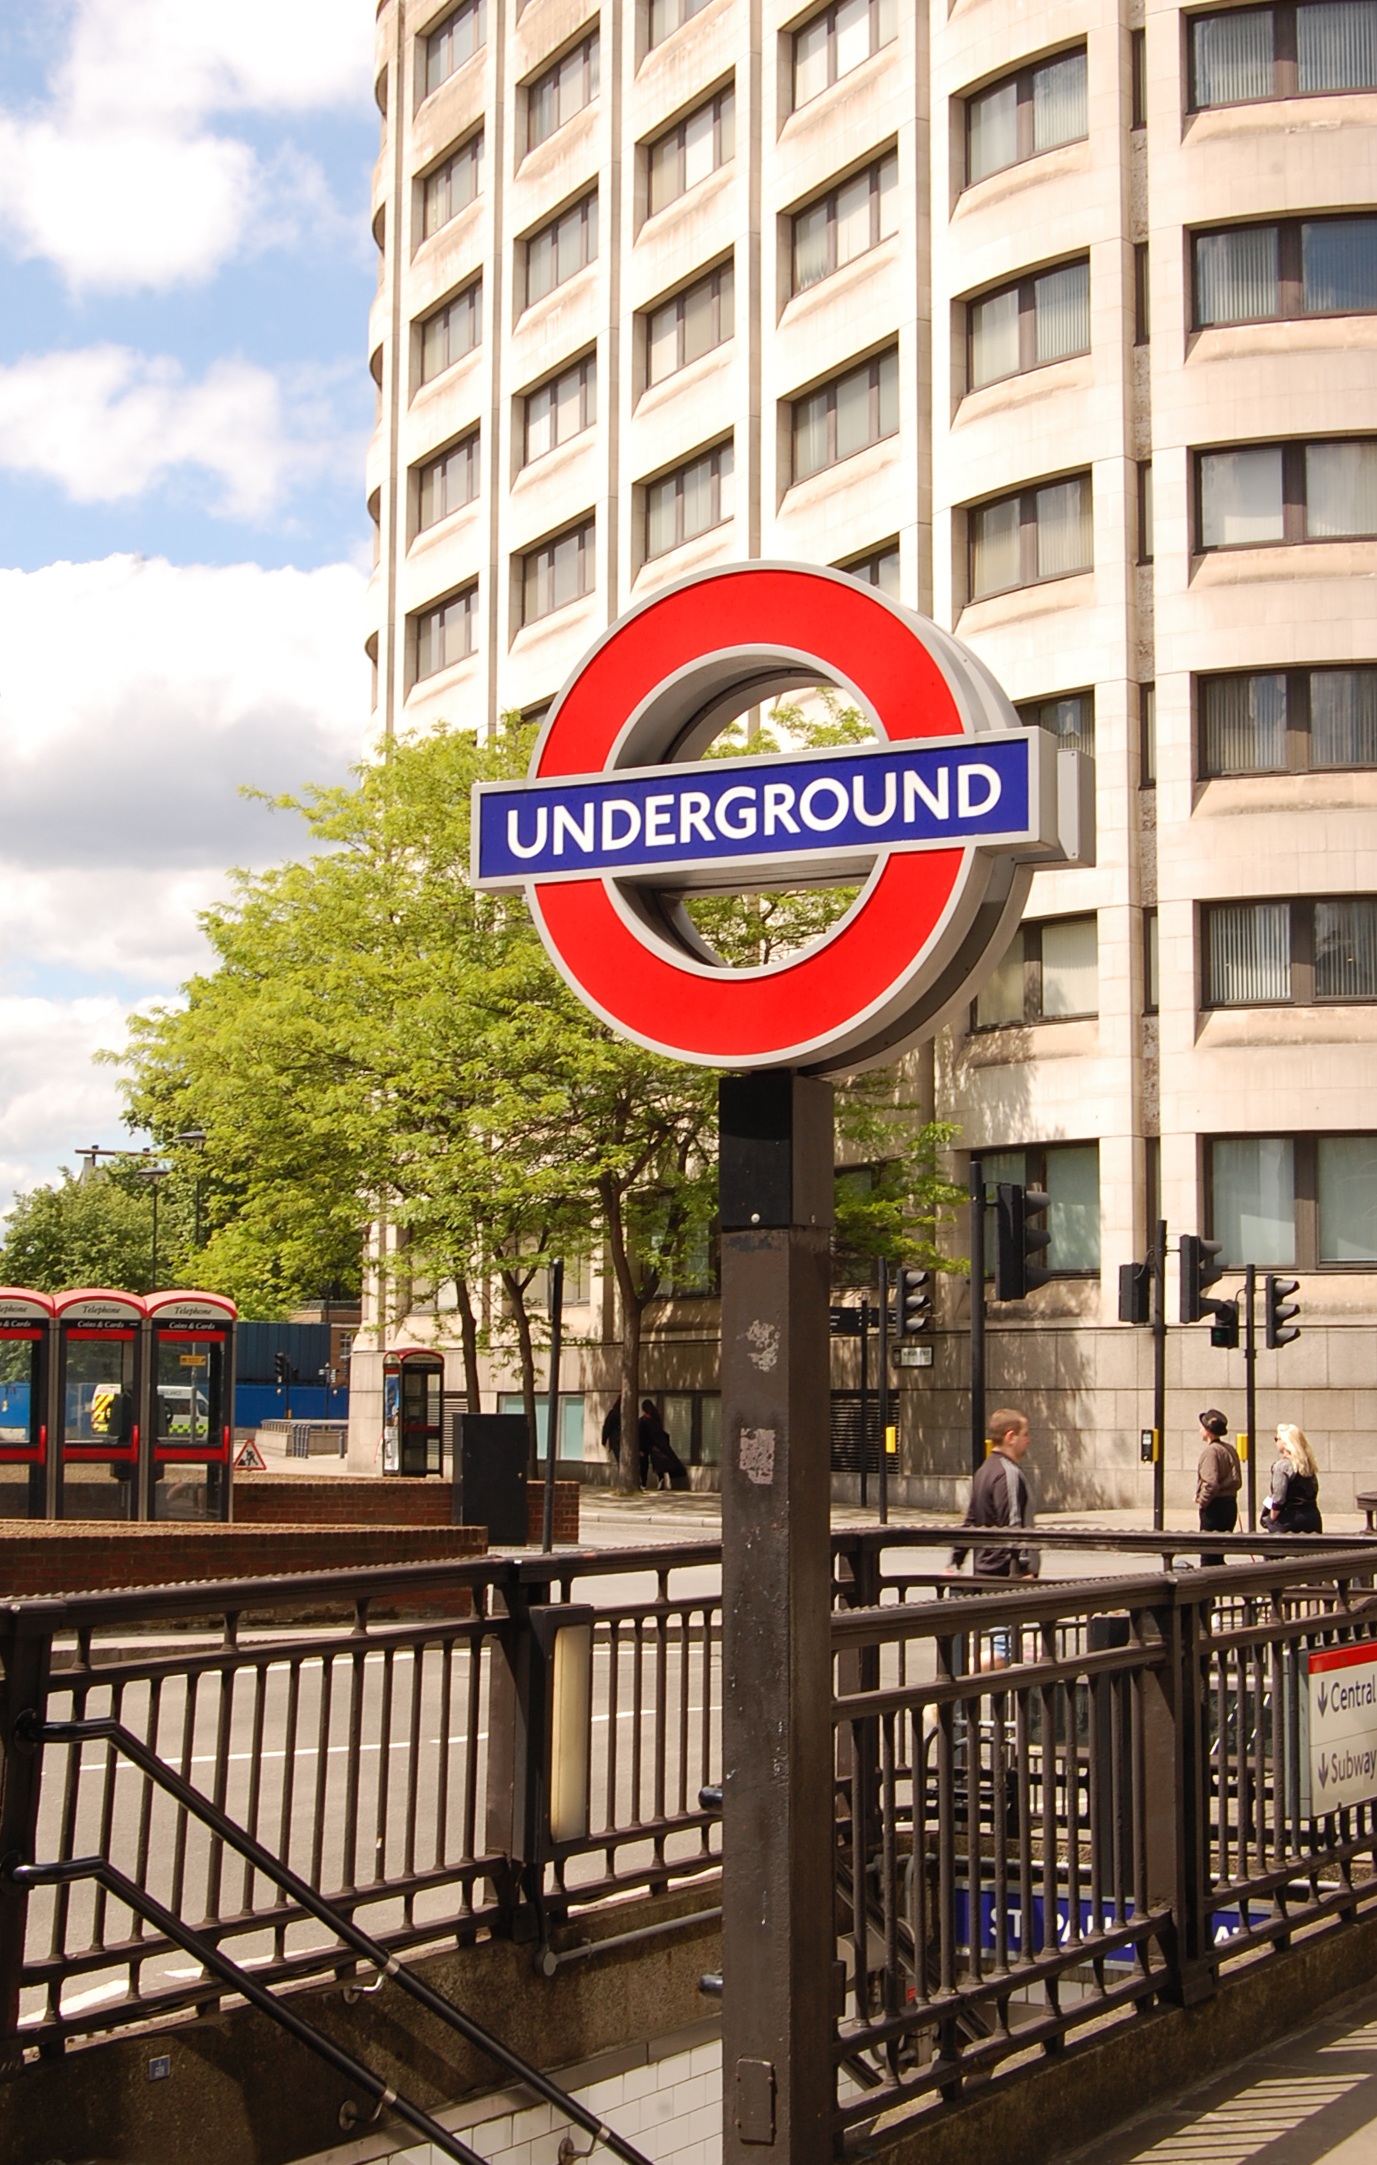
downtown, metro, underground, sign, signage, london, neighbourhood, urban area